Eva Cheng

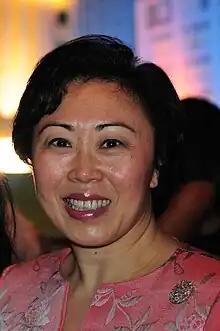
Eva Cheng at the Diocesan Girls' School (DGS) 150th Anniversary Gala Dinner (2010)

Eva Cheng, GBS (born 31 May 1960, Hong Kong) was the Secretary for Transport and Housing and the chairman of the Hong Kong Housing Authority in the Hong Kong Government.